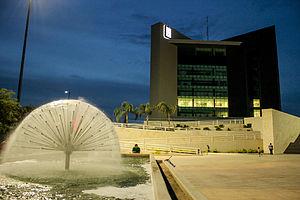
Torreón est une ville du Mexique septentrional. Elle fait partie de la zone métropolitaine de la Laguna avec Gomez Palacio et Lerdo. Centre de traitement du minerai. Grand centre commercial et industriel. Constructions mécaniques. Fonderies. Usines de sous traitance du textile et des accessoires automobiles. Premier centre de production laitière du Mexique.